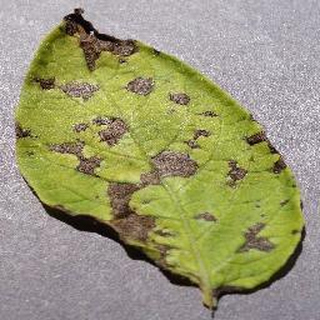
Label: potato_early_blight